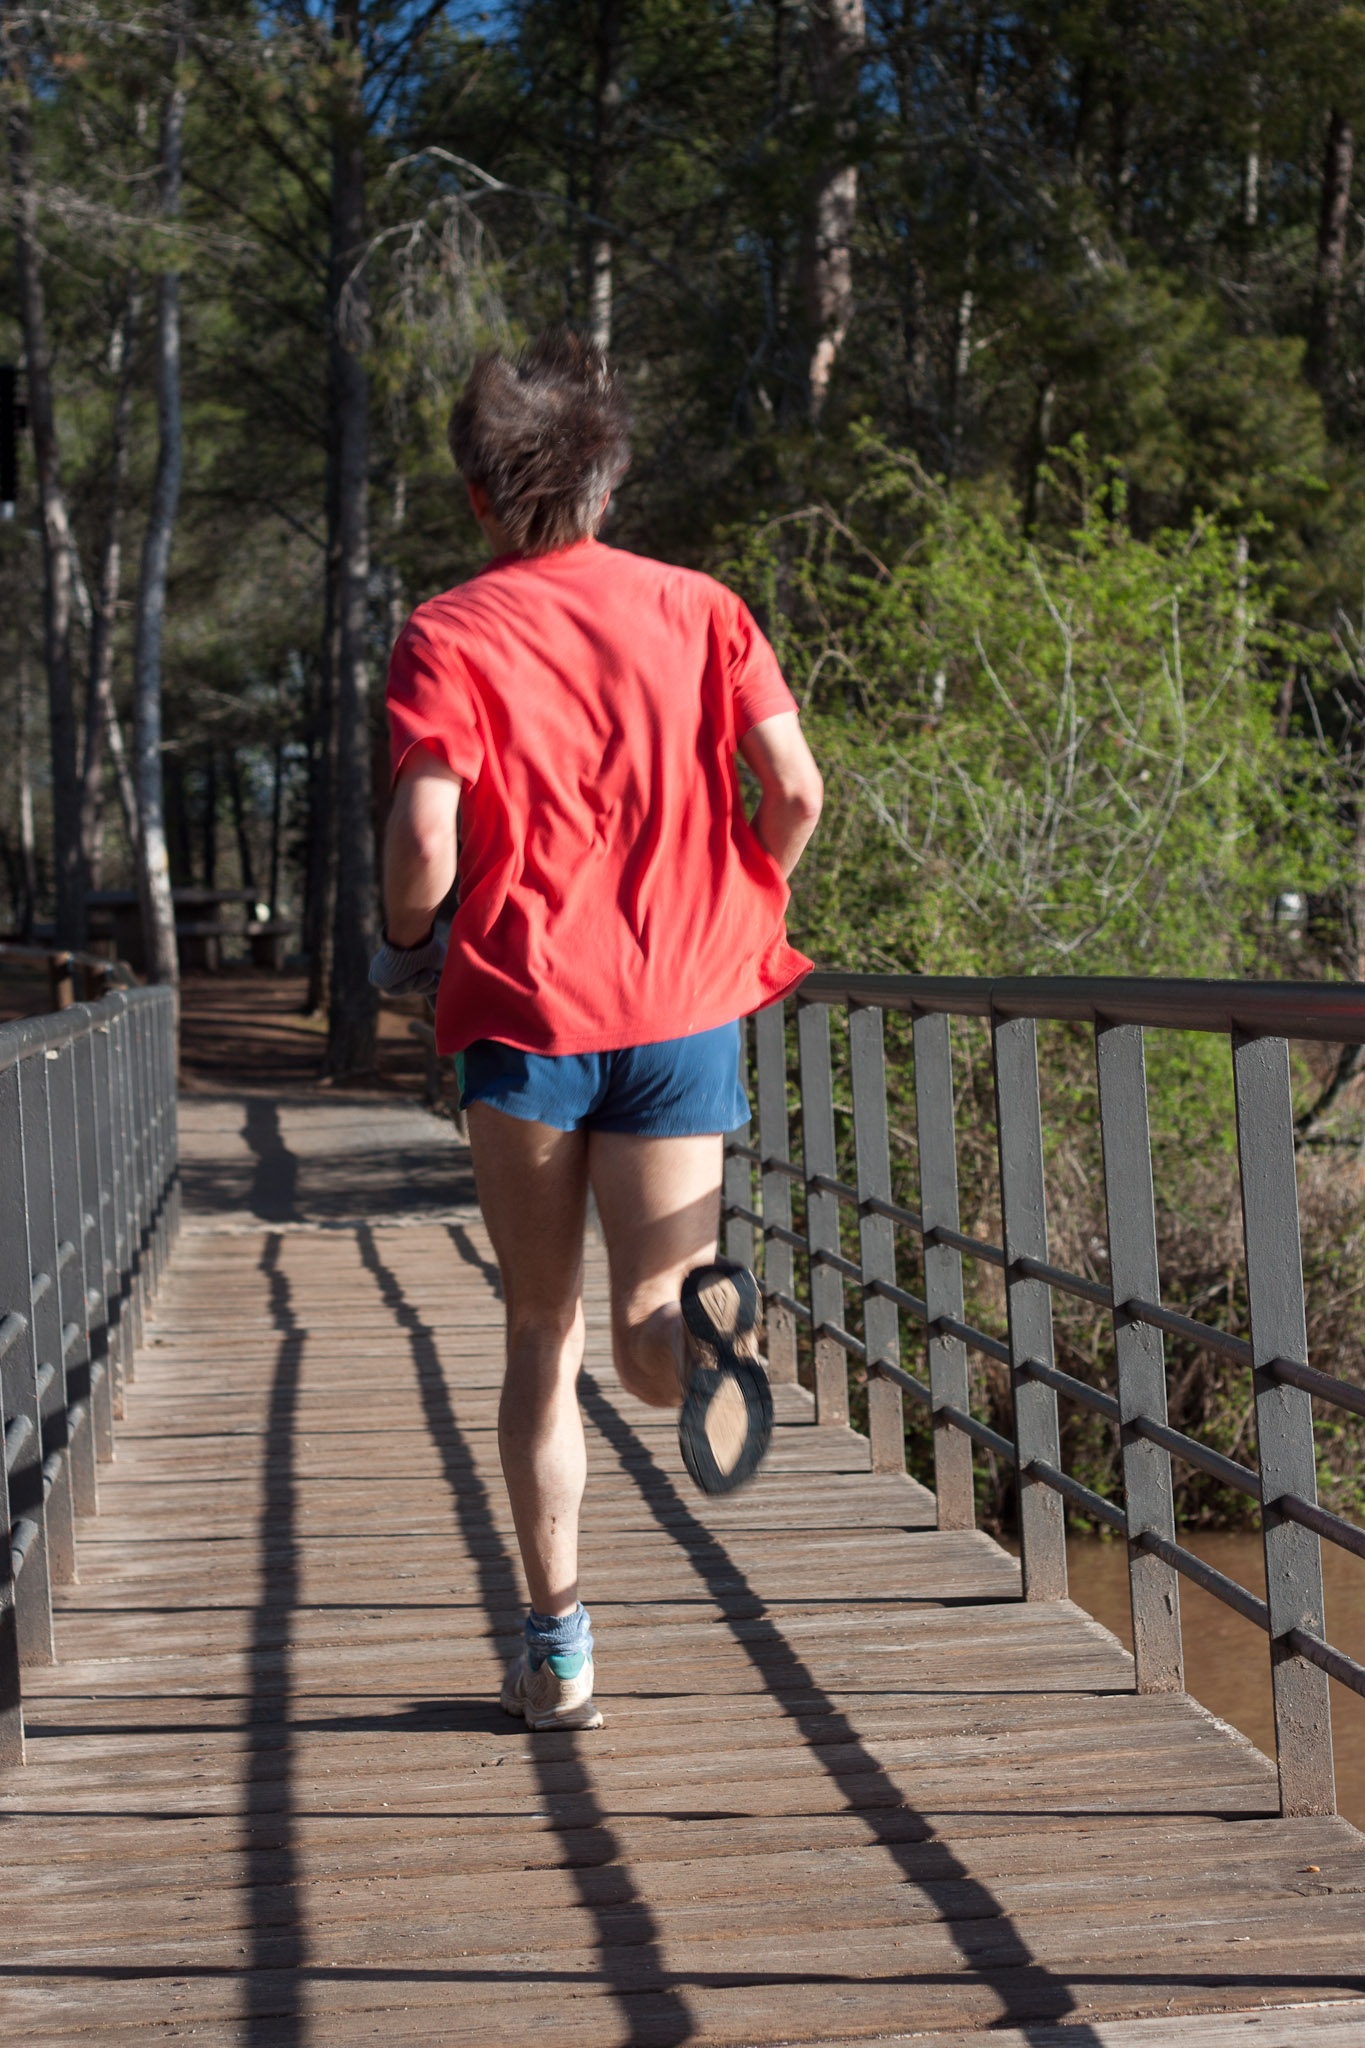
walking, person, sport, running, run, recreation, spring, training, jogging, jogger, fitness, sporty, sports, footwear, fit, jog, sports shoes, recreational sports, physical exercise, outdoor recreation, human action